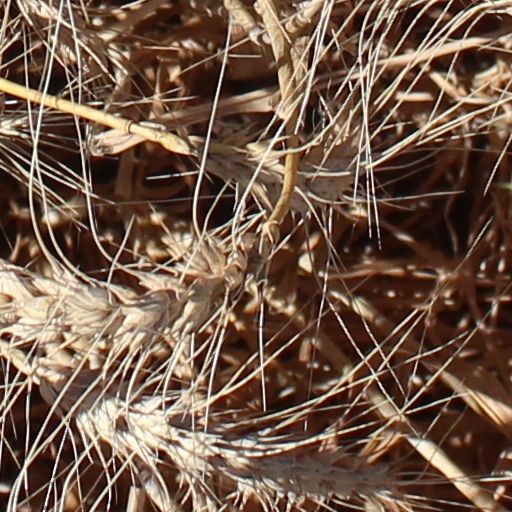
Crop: wheat